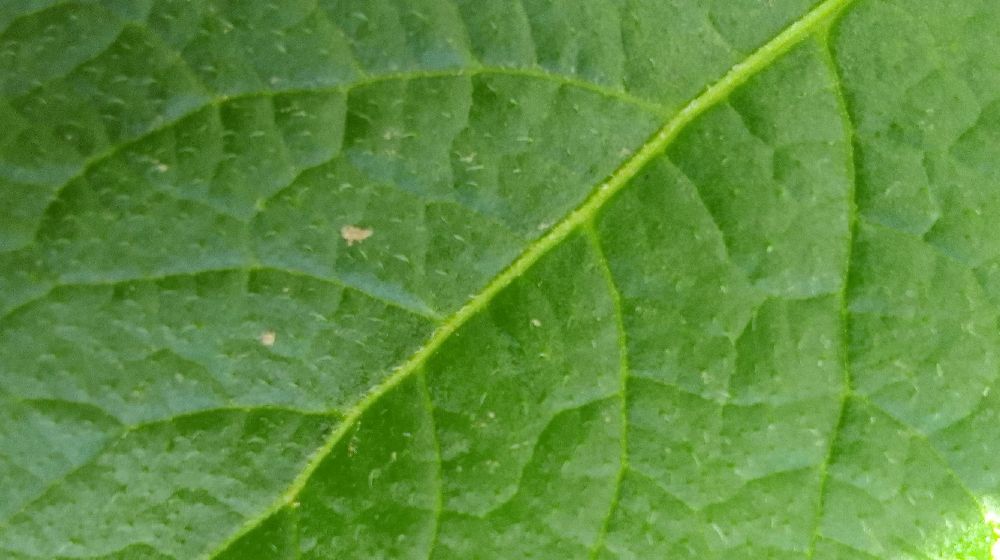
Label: Healthy